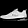
Label: Sneaker